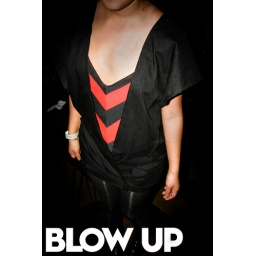
Long cross over button top with a splash of red